Landrake

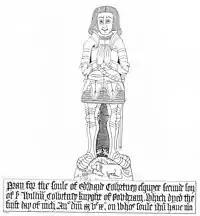
Monumental brass of Edward Courtenay (d. 1509/10) of Landrake, 2nd son of Sir William I Courtenay (d. 1485) of Powderham, Devon. Landrake Church

Landrake Church is dedicated to St Michael. It stands on a hill and the tower is 100 ft high. Parts of the building are Norman but the majority is of the 15th century. There is a brass to Edward Cowrtney, 1509. The church is a Grade I listed building, having been so designated on 23 January 1968.